Number 12: When Greed and Corruption Become the Norm

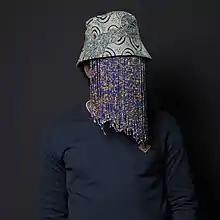
Anas Aremeyaw Anas

Number 12: When Greed and Corruption Become the Norm (different to the "MAKING OF" documentary released by the BBC on YouTube under the title Betraying the Game: Anas Aremeyaw Anas investigates football in Africa which was a documentary by the BBC on how Number 12 was made, an independent and impartial work and a report about Mr Anas' investigation) is an investigative documentary by Ghanaian award-winning journalist Anas Aremeyaw Anas and his investigative group, Tiger Eye P. I.